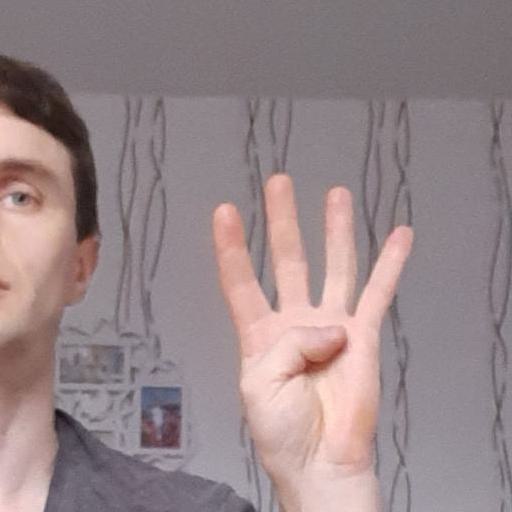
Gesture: four